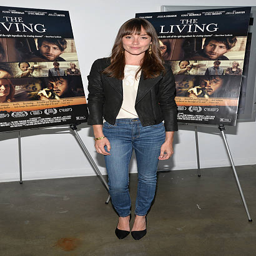
actor attends the premiere of film .